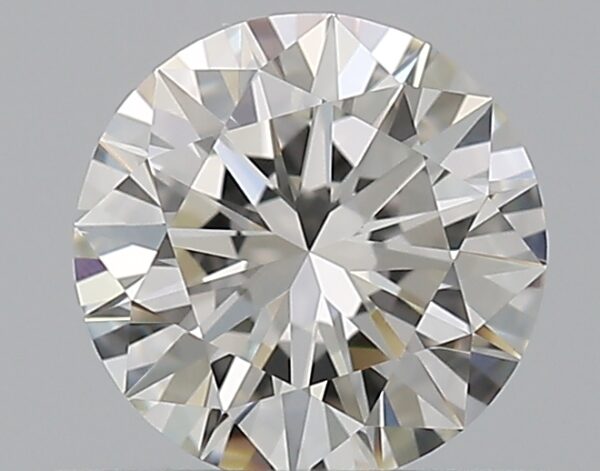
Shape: round
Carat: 0.51
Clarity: VS1
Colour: H
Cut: EX
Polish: EX
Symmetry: EX
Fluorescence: F
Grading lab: GIA
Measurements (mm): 5.16 x 5.19 x 3.12